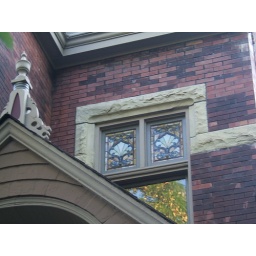
The trees reflecting in the glass just look like more stained glass